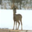
Label: deer